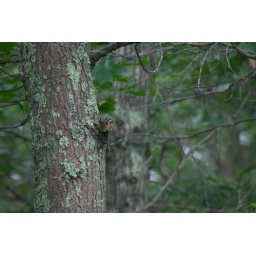
A chipmunk sleeping in an oak tree on Sunday morning